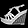
Label: Sandal